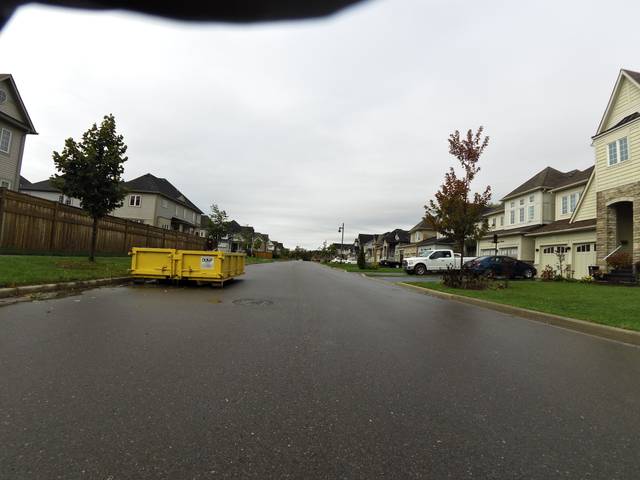
Region: Canada
Coordinates: 43.901, -78.589